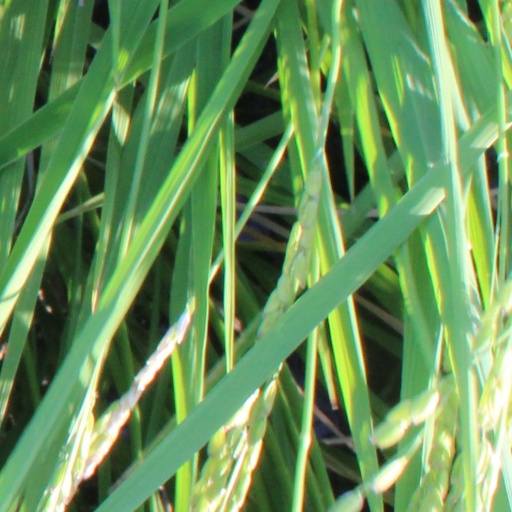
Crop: rice